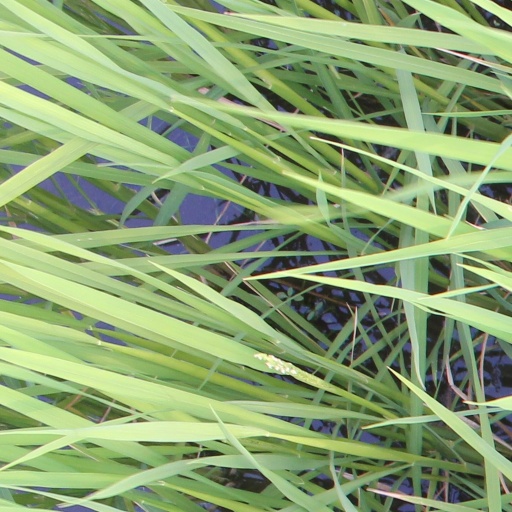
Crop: rice